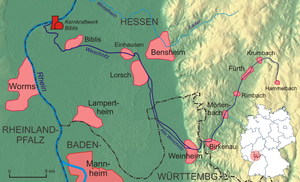
La Weschnitz est une rivière allemande de 58 km de long qui coule dans les Länder de Bade-Wurtemberg et de Hesse. Elle est un affluent en rive droite du Rhin.